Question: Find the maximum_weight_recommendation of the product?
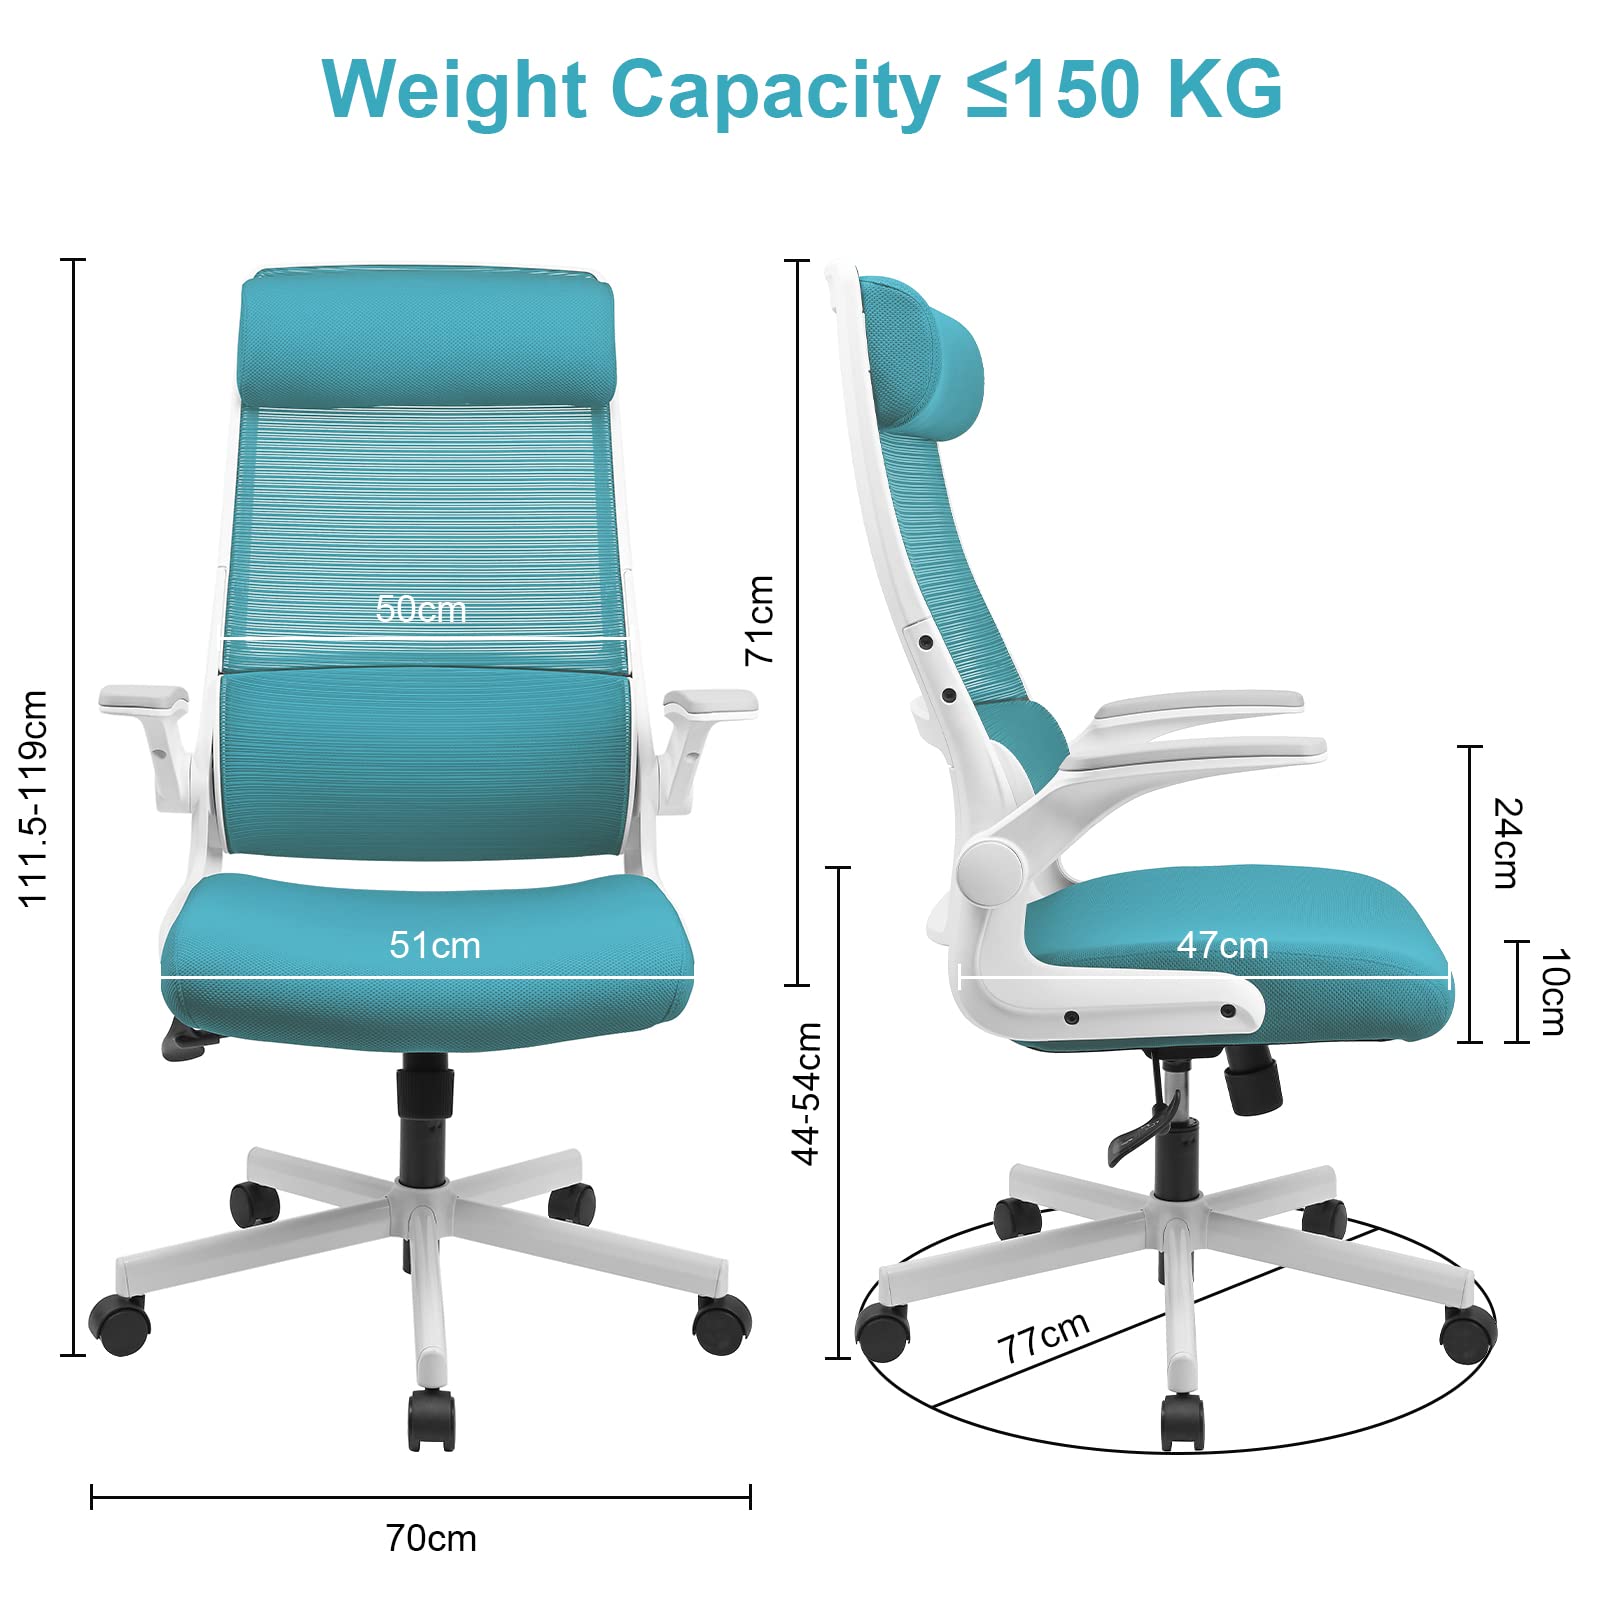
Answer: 150 kilogram